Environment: real
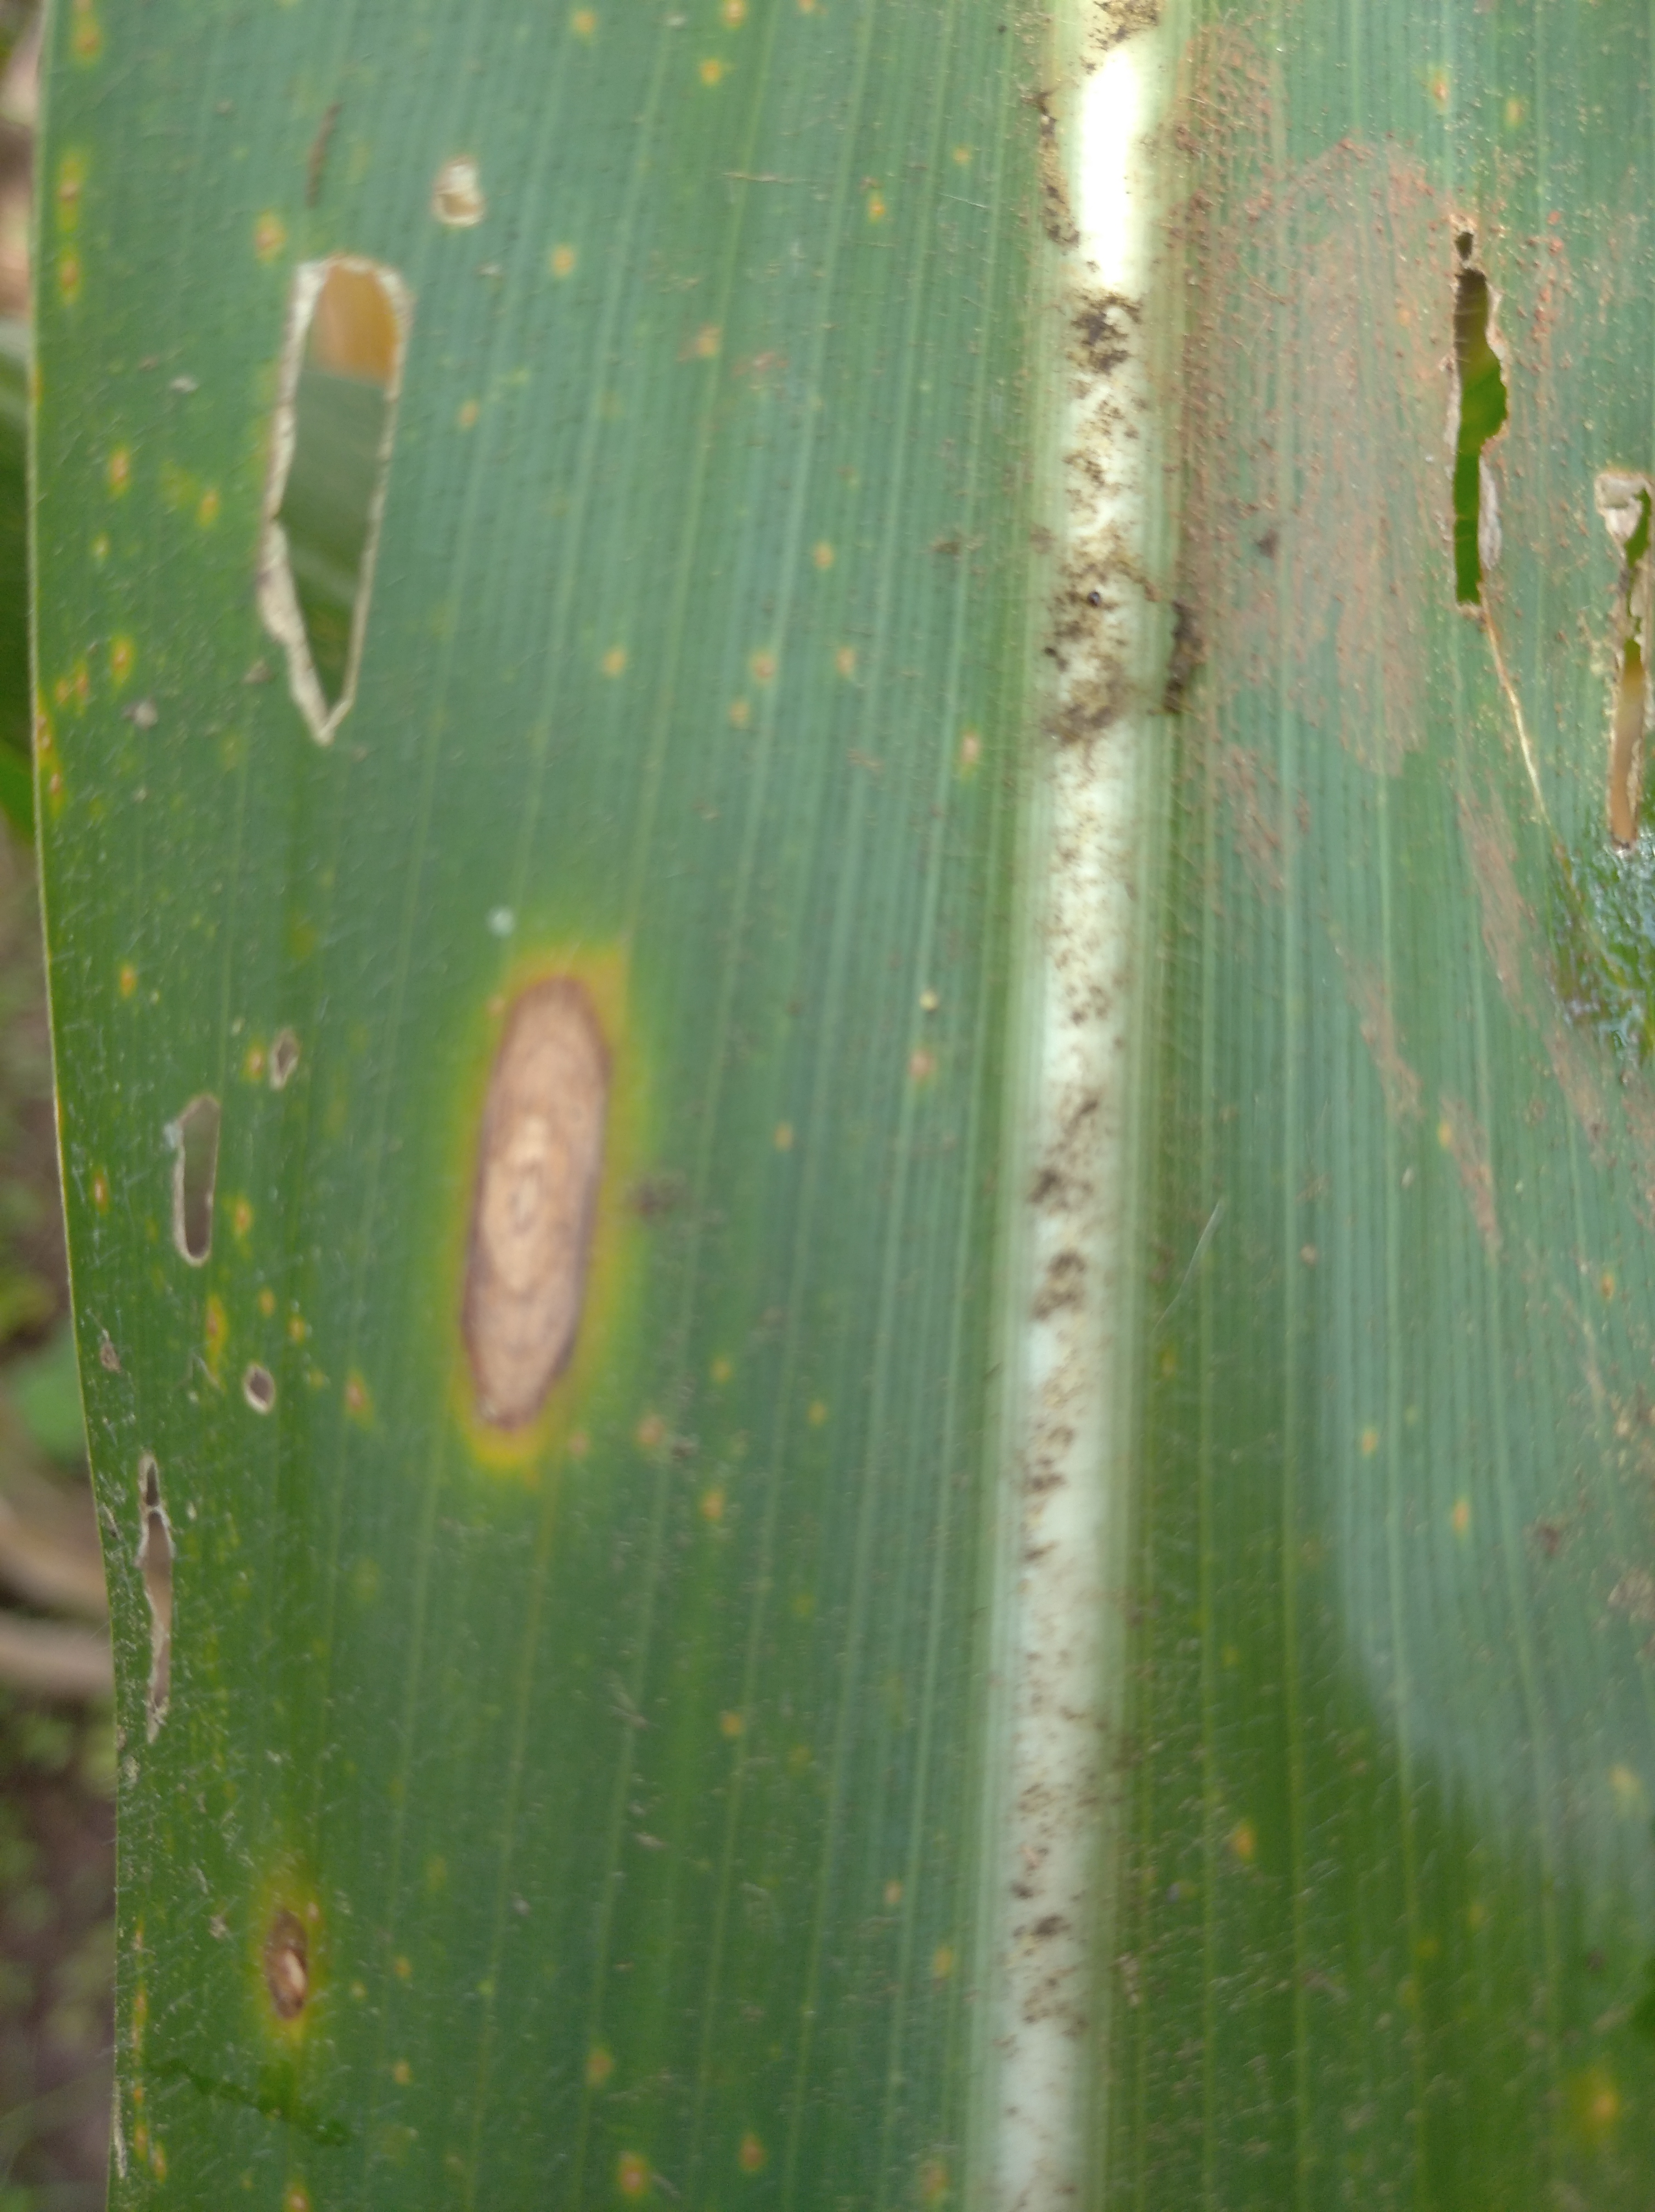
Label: northern_corn_leaf_blight